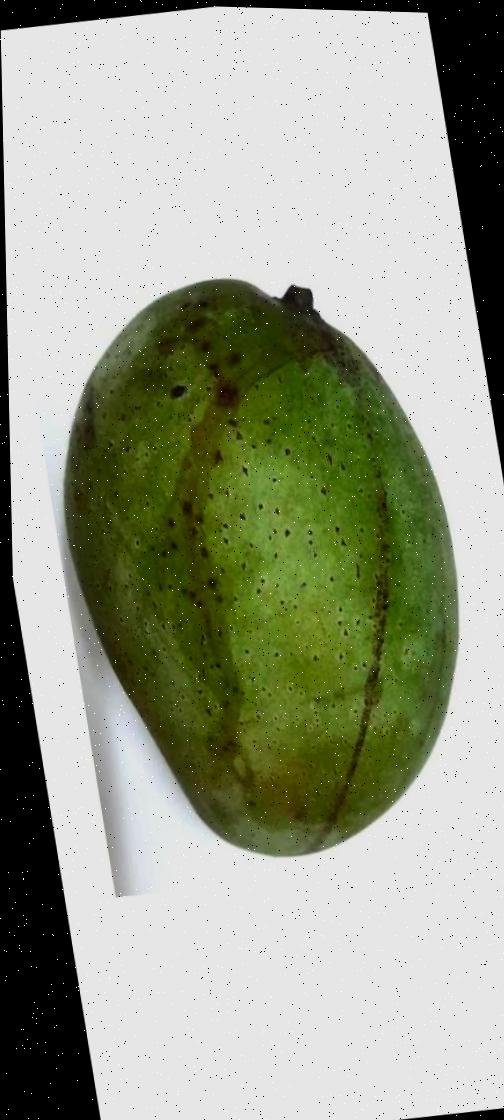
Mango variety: Fazli Classic